Jazz à Juan

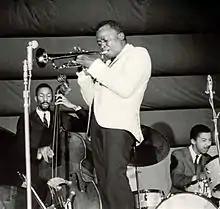
Miles Davis at Antibes 1963

Jazz à Juan began in 1960 as the "Festival Européen de Jazz". The first festival included musicians from Austria, Belgium, Czechoslovakia, England, France, Germany, Hungary, Italy, Netherlands, Norway, Poland, Switzerland, and Yugoslavia. The festival also included a tournament to find the best jazz musicians in Europe who would form a band. Performances from the first festival were recorded by the RTF (now France Inter), and live broadcasts were scheduled each evening. Later festivals were broadcast on radio and television.